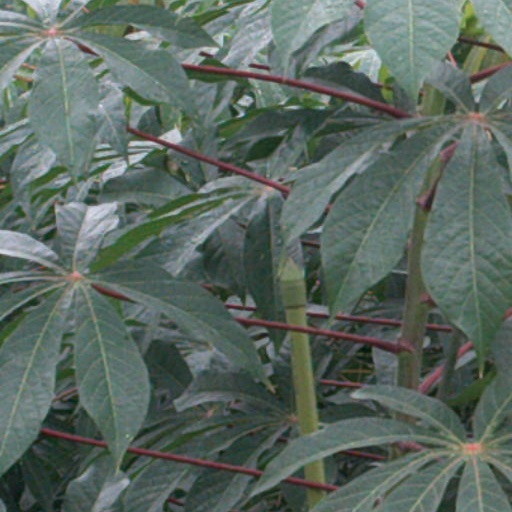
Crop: cassava